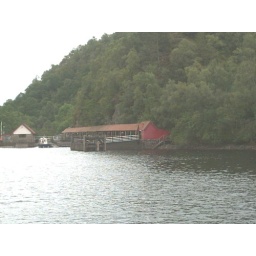
boat house in Scotland